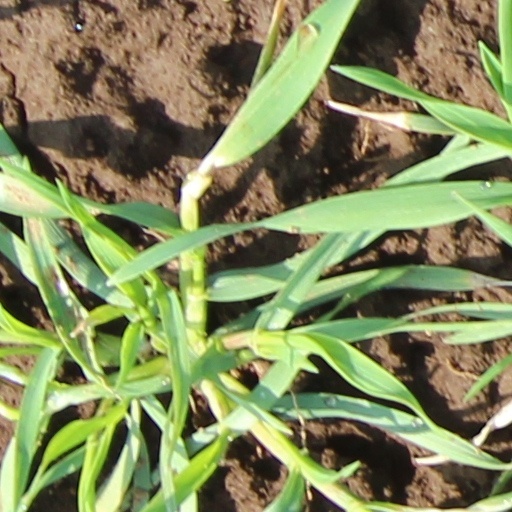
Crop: wheat